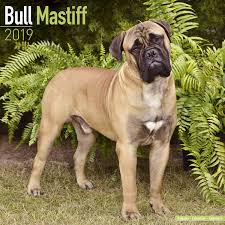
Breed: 231-n000077-bull_mastiff